Zurk's Learning Safari

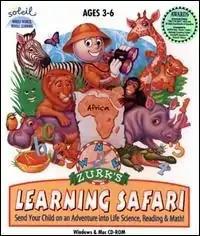
Win/Mac Cover art

Zurk's Learning Safari is an educational adventure game by American studio Soleil Software. It was followed by "Zurk's Rainforest Lab" and Zurk's Alaskan Trek. They were part of a larger "Soleil's Whole World Learning Series".